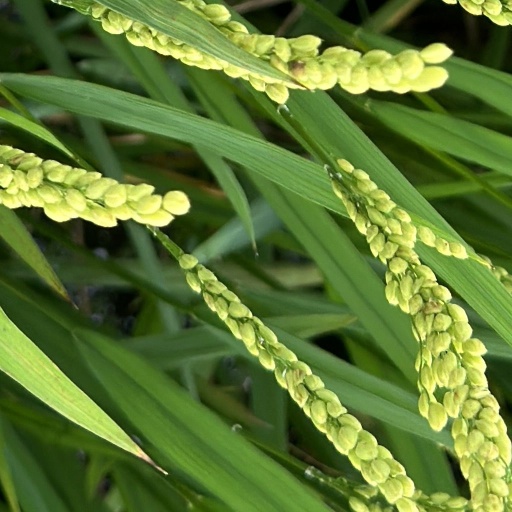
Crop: rice